The Bible and violence

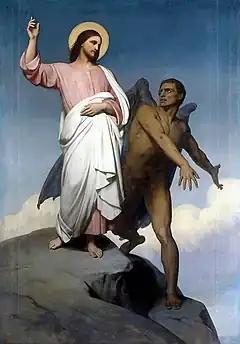
The devil, in opposition to the will of God, represents evil and tempts Christ, the personification of the character and will of God. Ary Scheffer, 1854.

In the Gospel of Matthew, Herod the Great is described as ordering the execution of all young male children in the vicinity of Bethlehem.